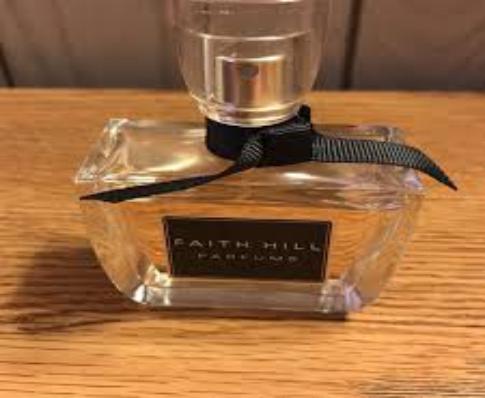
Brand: Faith Hill Parfums
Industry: Necessities